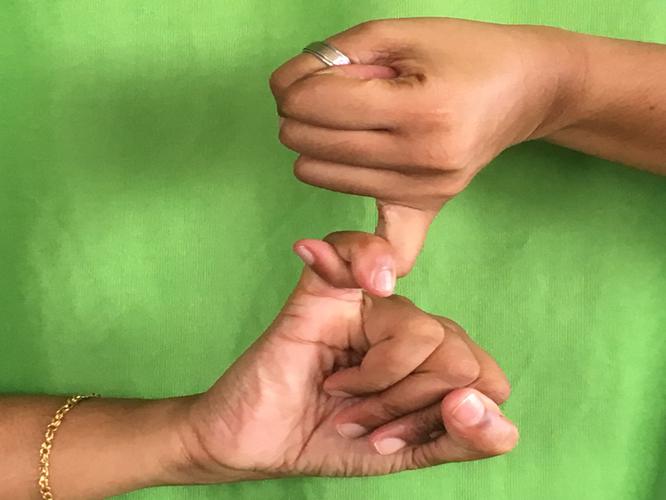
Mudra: Kilaka
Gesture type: double_hand